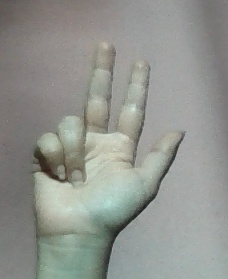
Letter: al